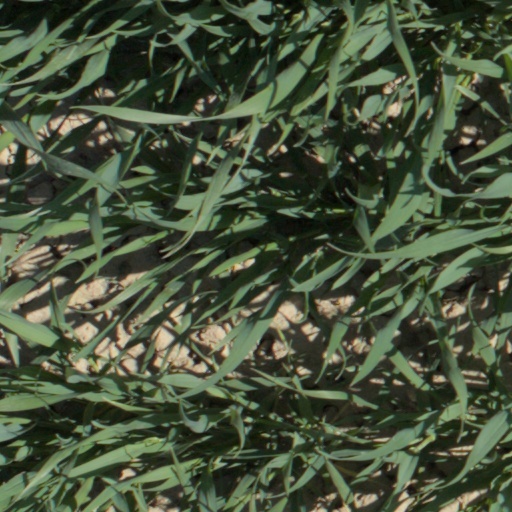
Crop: wheat